This River Awakens

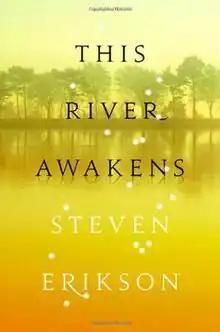

This River Awakens is the first novel by Canadian author Steve Lundin, best known by his pseudonym Steven Erikson. The book was first published in 1998, with funding by the "Manitoba Arts Council".